The Boat Race 1861

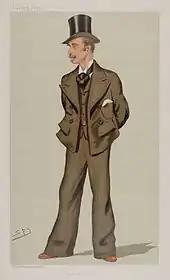
Robert Uniacke-Penrose-Fitzgerald rowed at number seven for Cambridge.

As a result of strong winds and a large volume of land water running into the river, the race was rescheduled for 11 a.m. Cambridge won the toss and elected to start from the Middlesex station, handing the Surrey station to Oxford. The starter, Edward Searle, gave the command to start, with neither boat taking an early advantage. By the Star and Garter pub, Cambridge had edged ahead and spurted to take a half-length lead and by the Duke's Head pub, the Light Blues had moved further in front. A steering error from Gaskell, the Cambridge cox, saw their lead eroded such that Oxford led by Craven Cottage. At the football ground, rough water created by one of the nearby steamboats (who, according to MacMichael, had "shamefully put her paddle-wheels into motion") caused a swell to slow the Oxford boat.